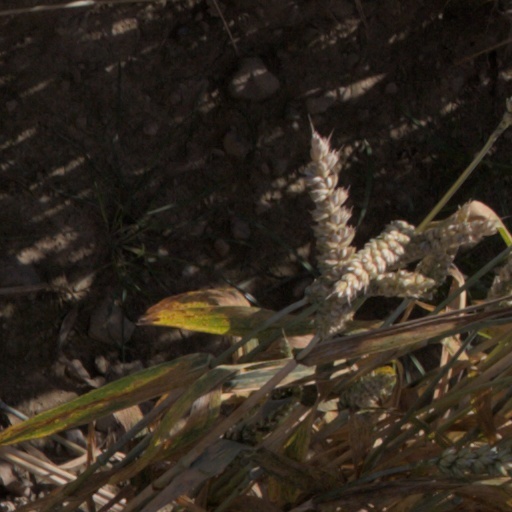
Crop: wheat